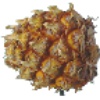
Label: pineapple_mini